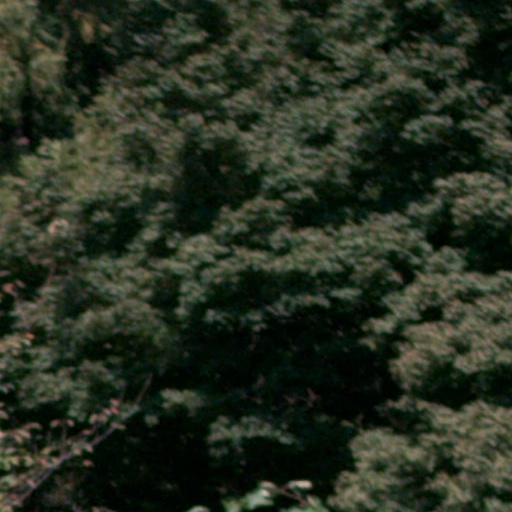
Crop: cassava